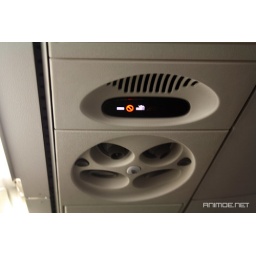
flying by airplane